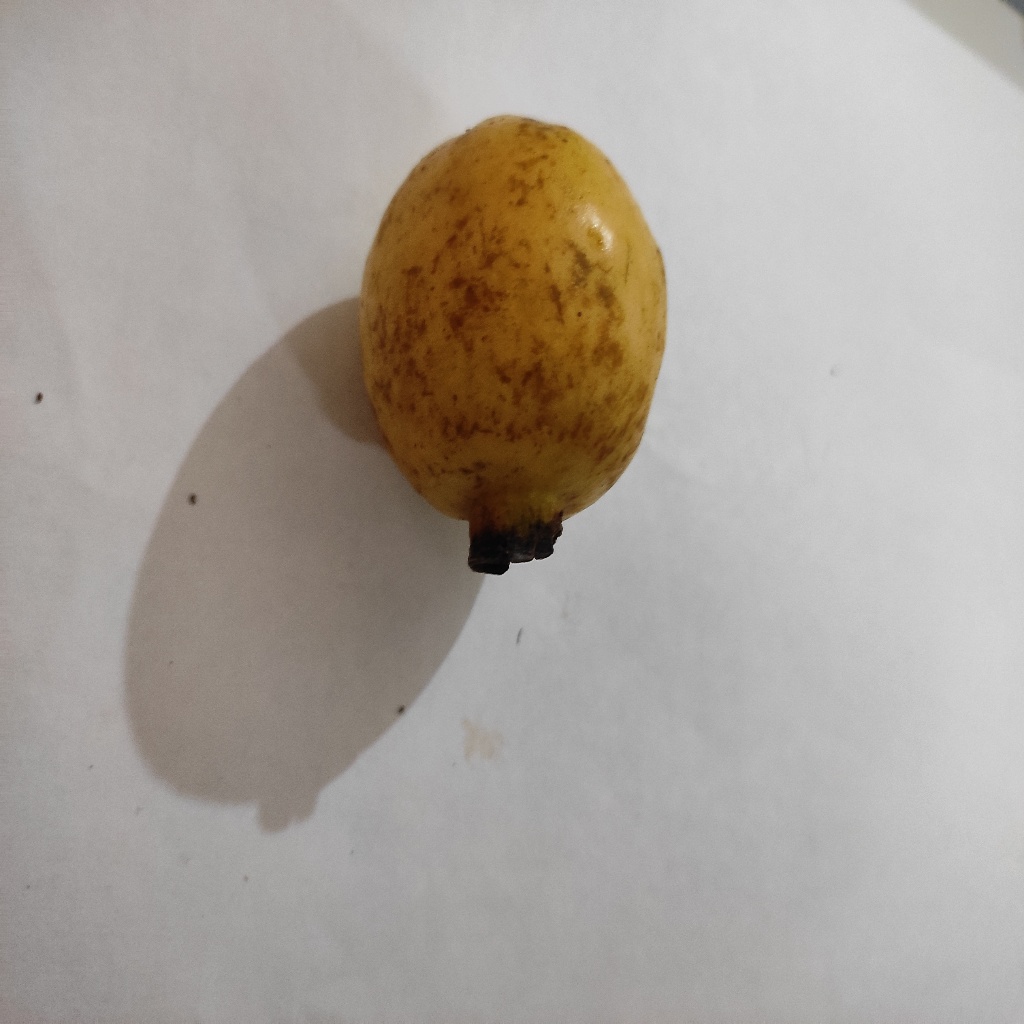
Crop: guava
Quality class: Class_B